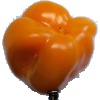
Label: Pepper Yellow 1